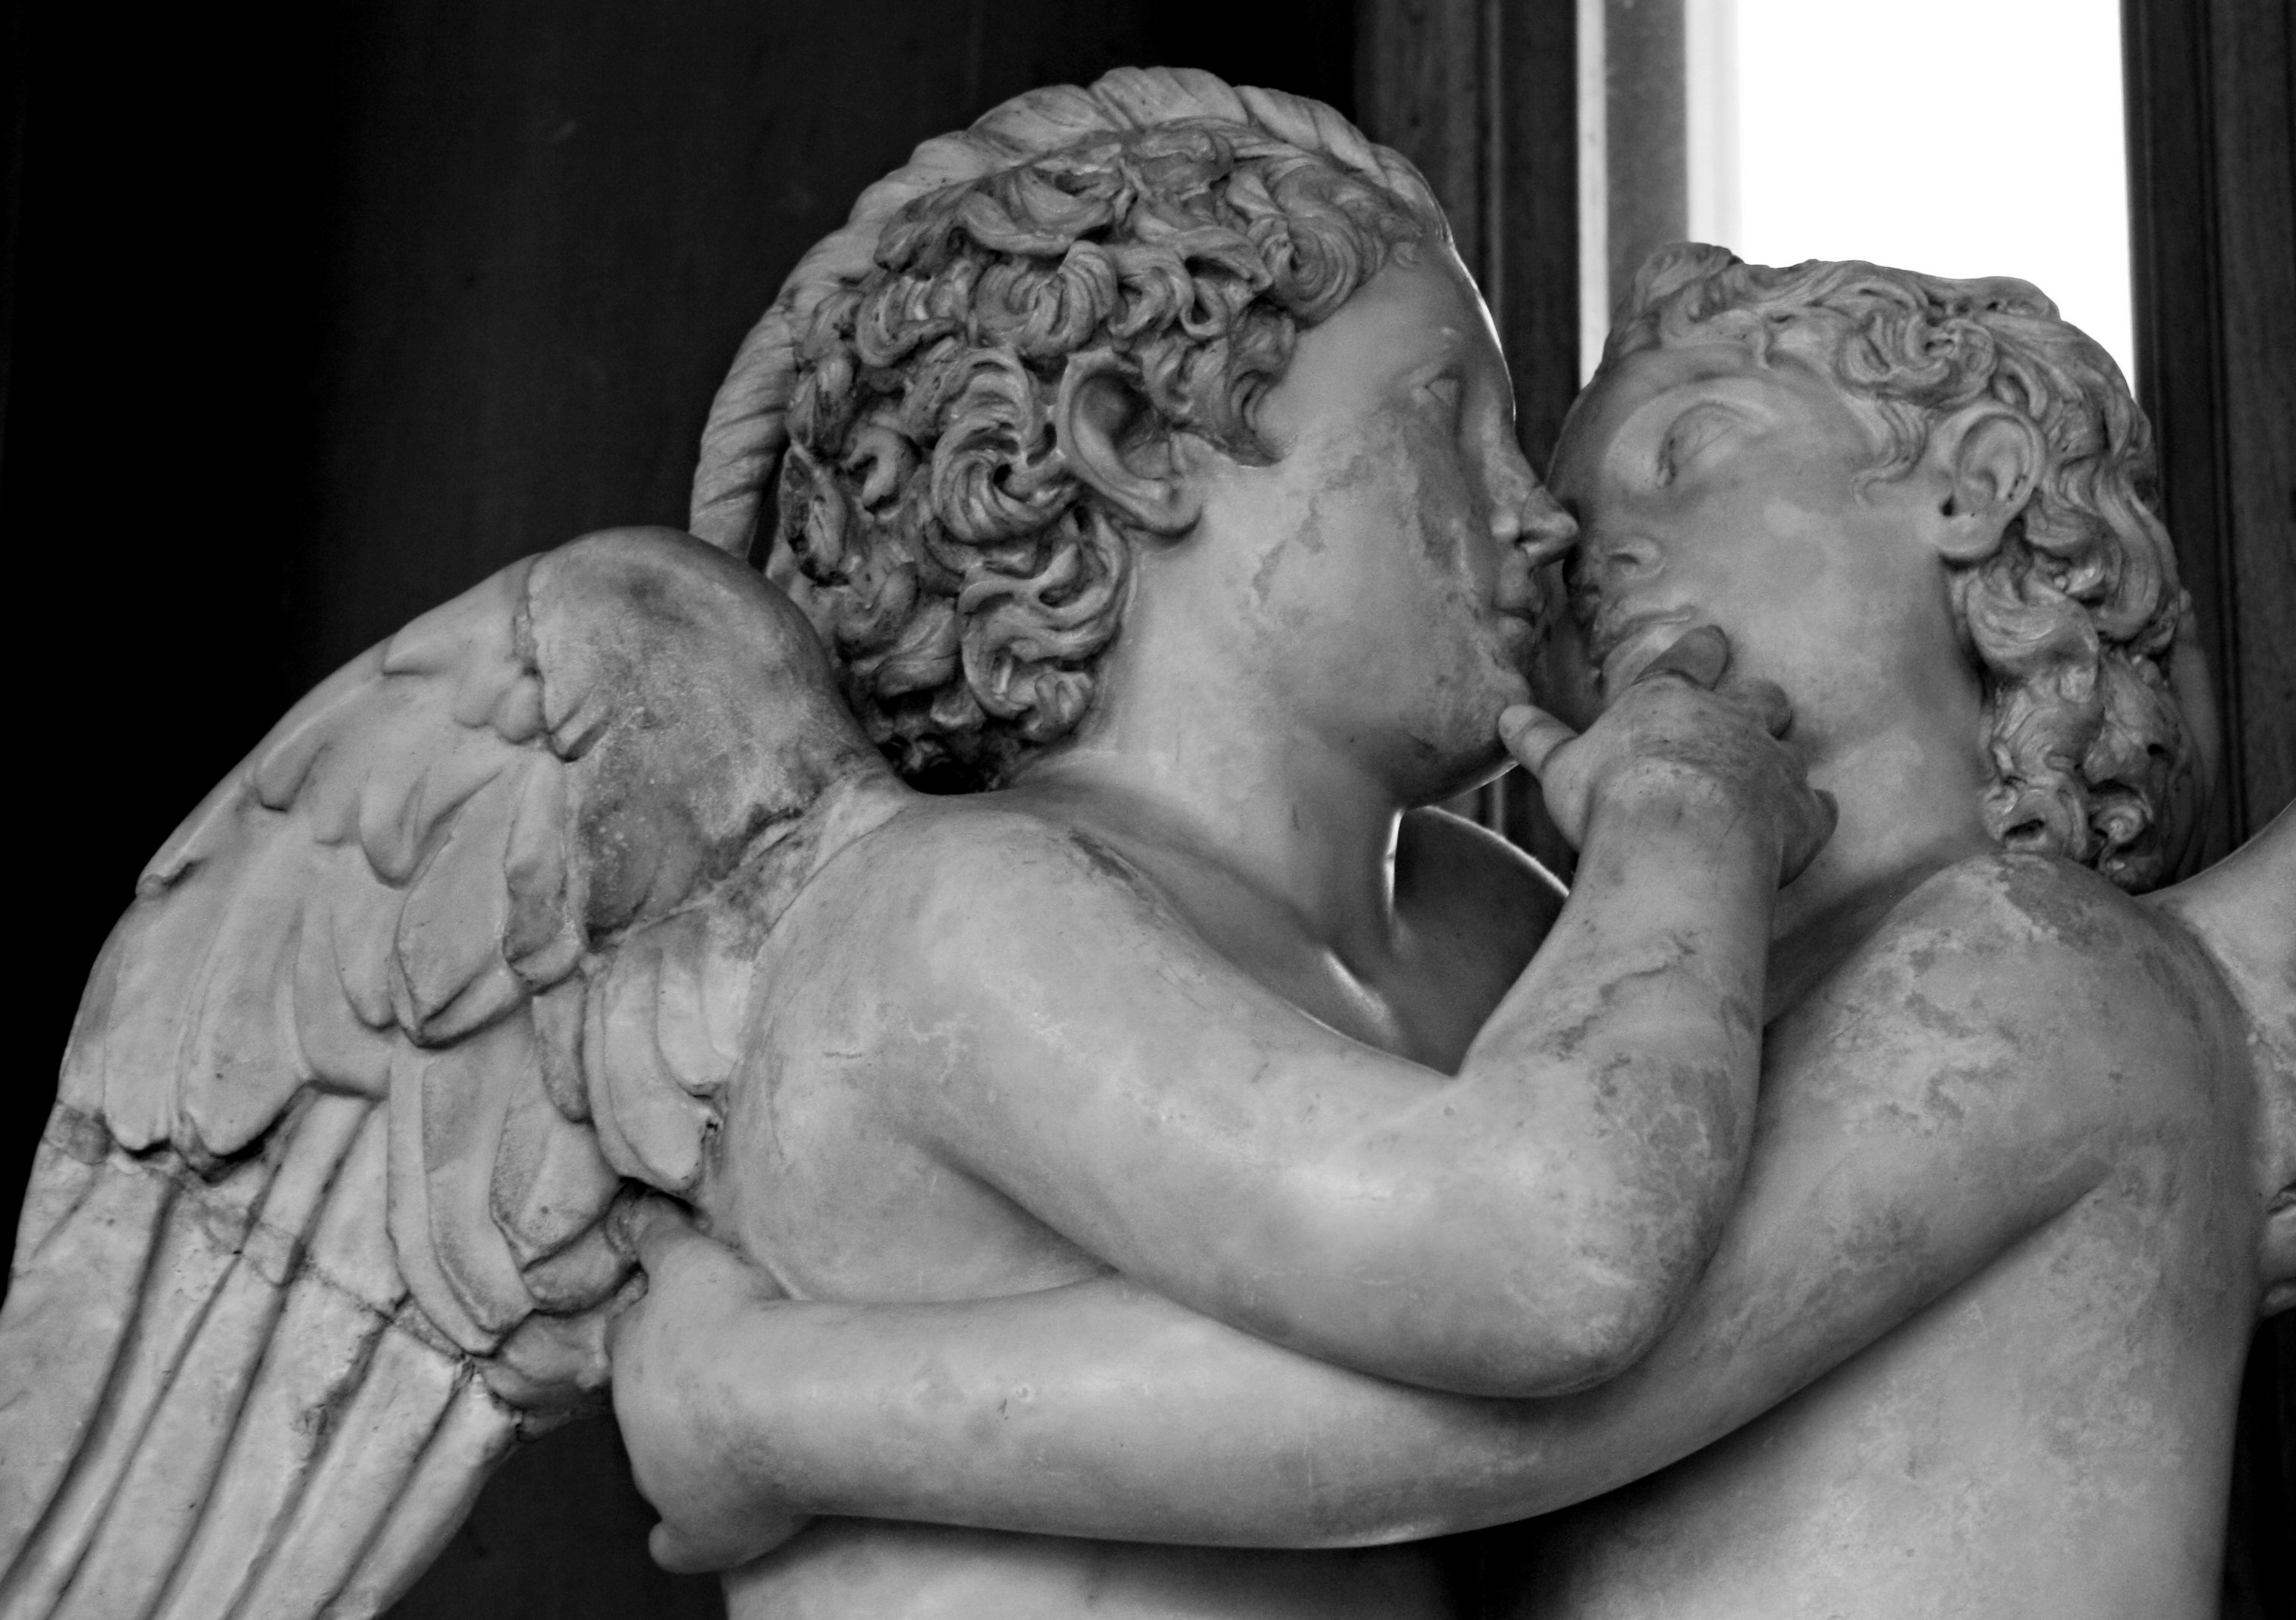
man, person, black and white, monument, male, statue, love, kiss, italy, friendship, monochrome, hug, muscle, human body, sculpture, angel, head, marble, statues, statuette, organ, florence, ali, uffizi, mythology, interaction, guardian angel, white black, monochrome photography